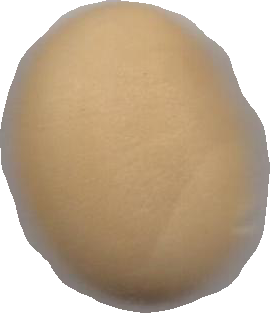
Variety: Dega